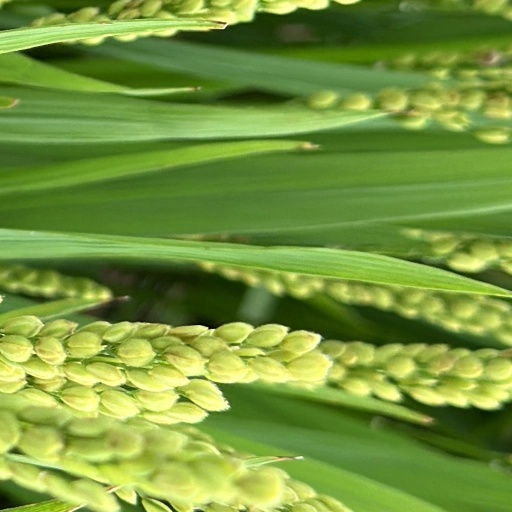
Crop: rice